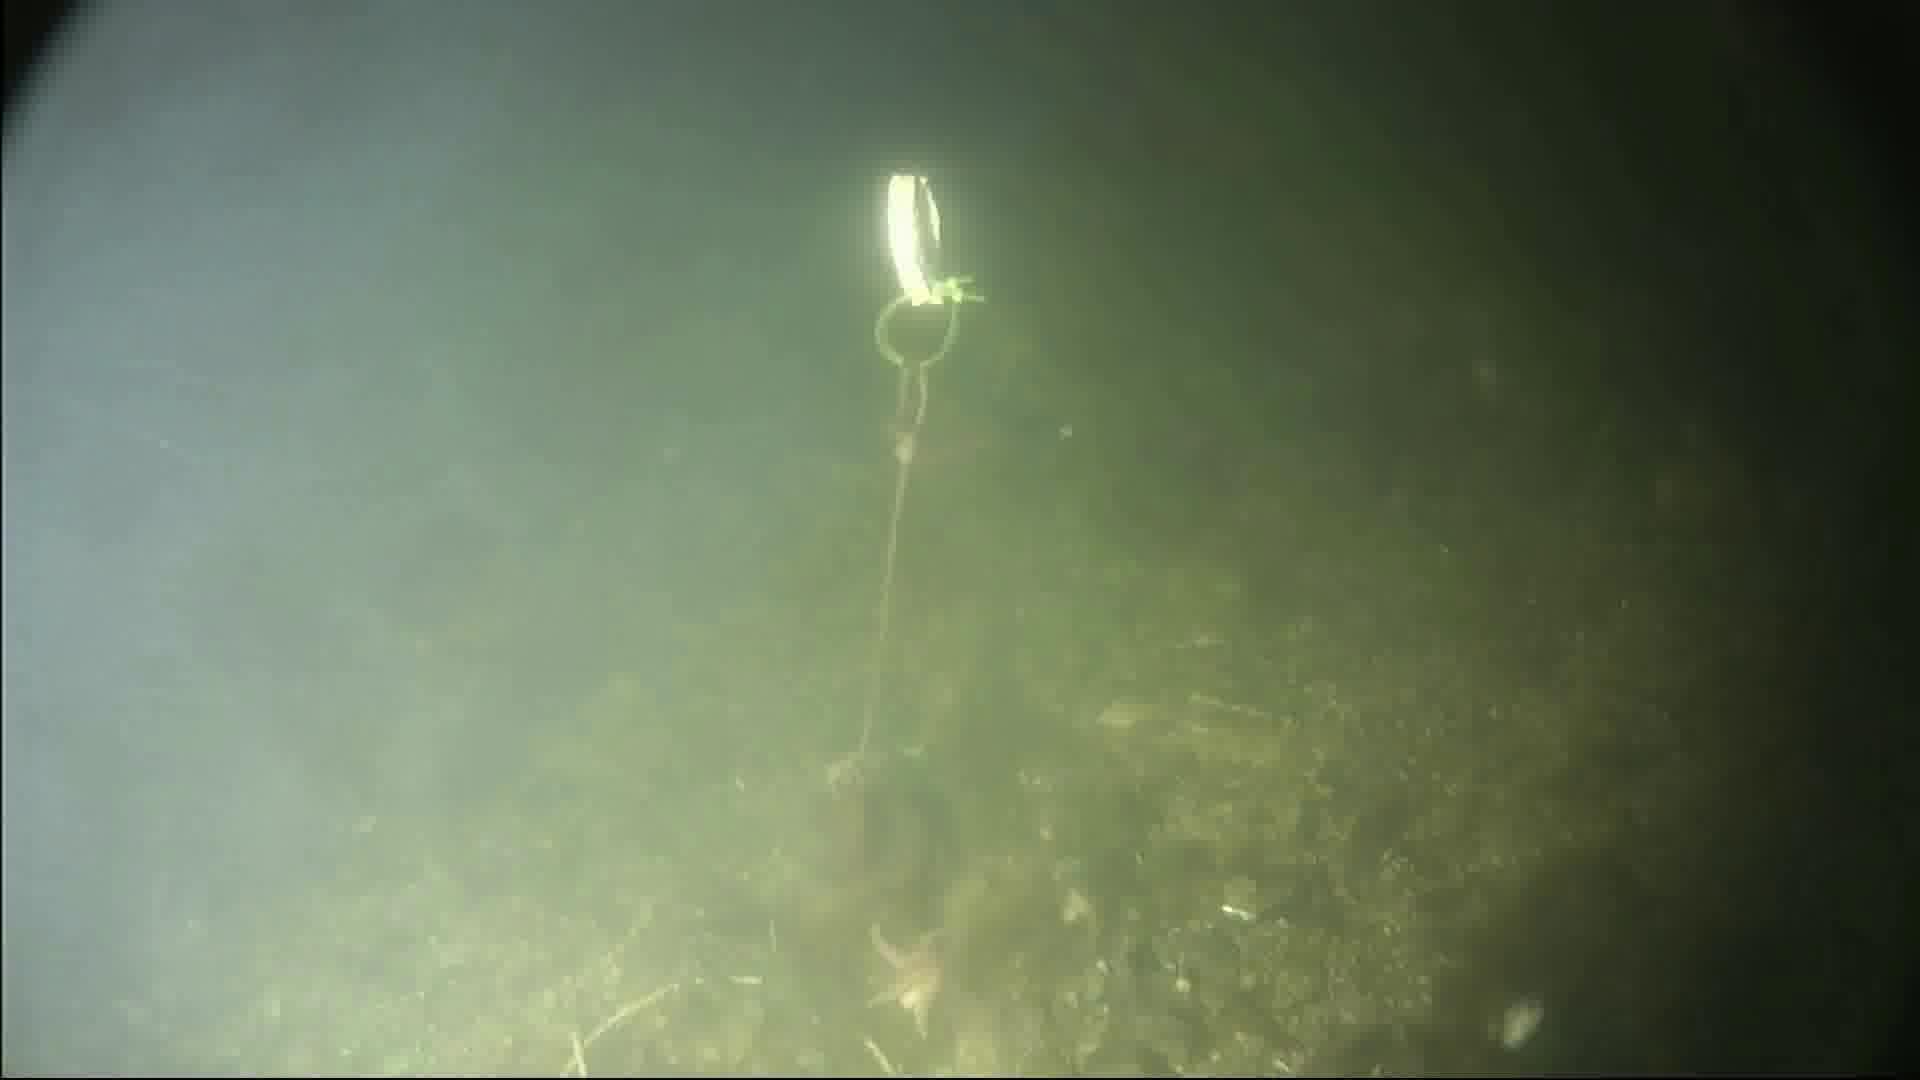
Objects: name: starfish